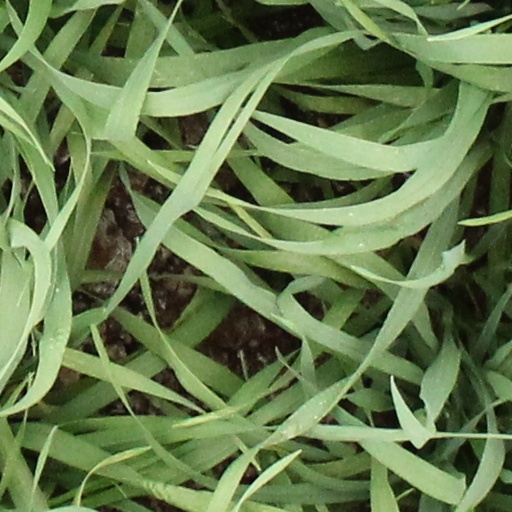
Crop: wheat